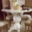
Label: table